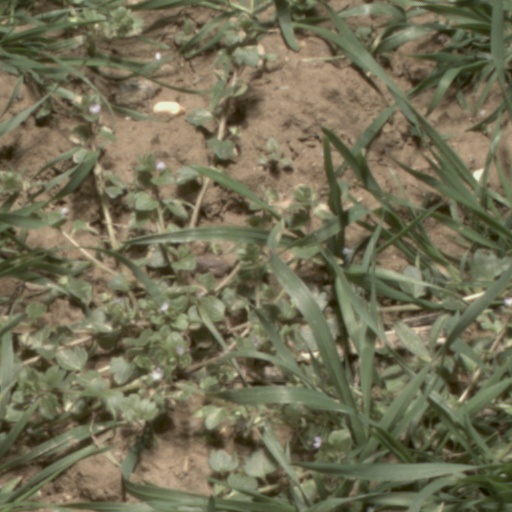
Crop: wheat